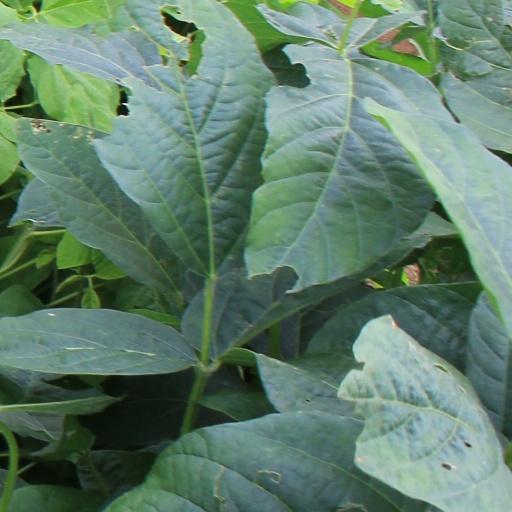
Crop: soybean